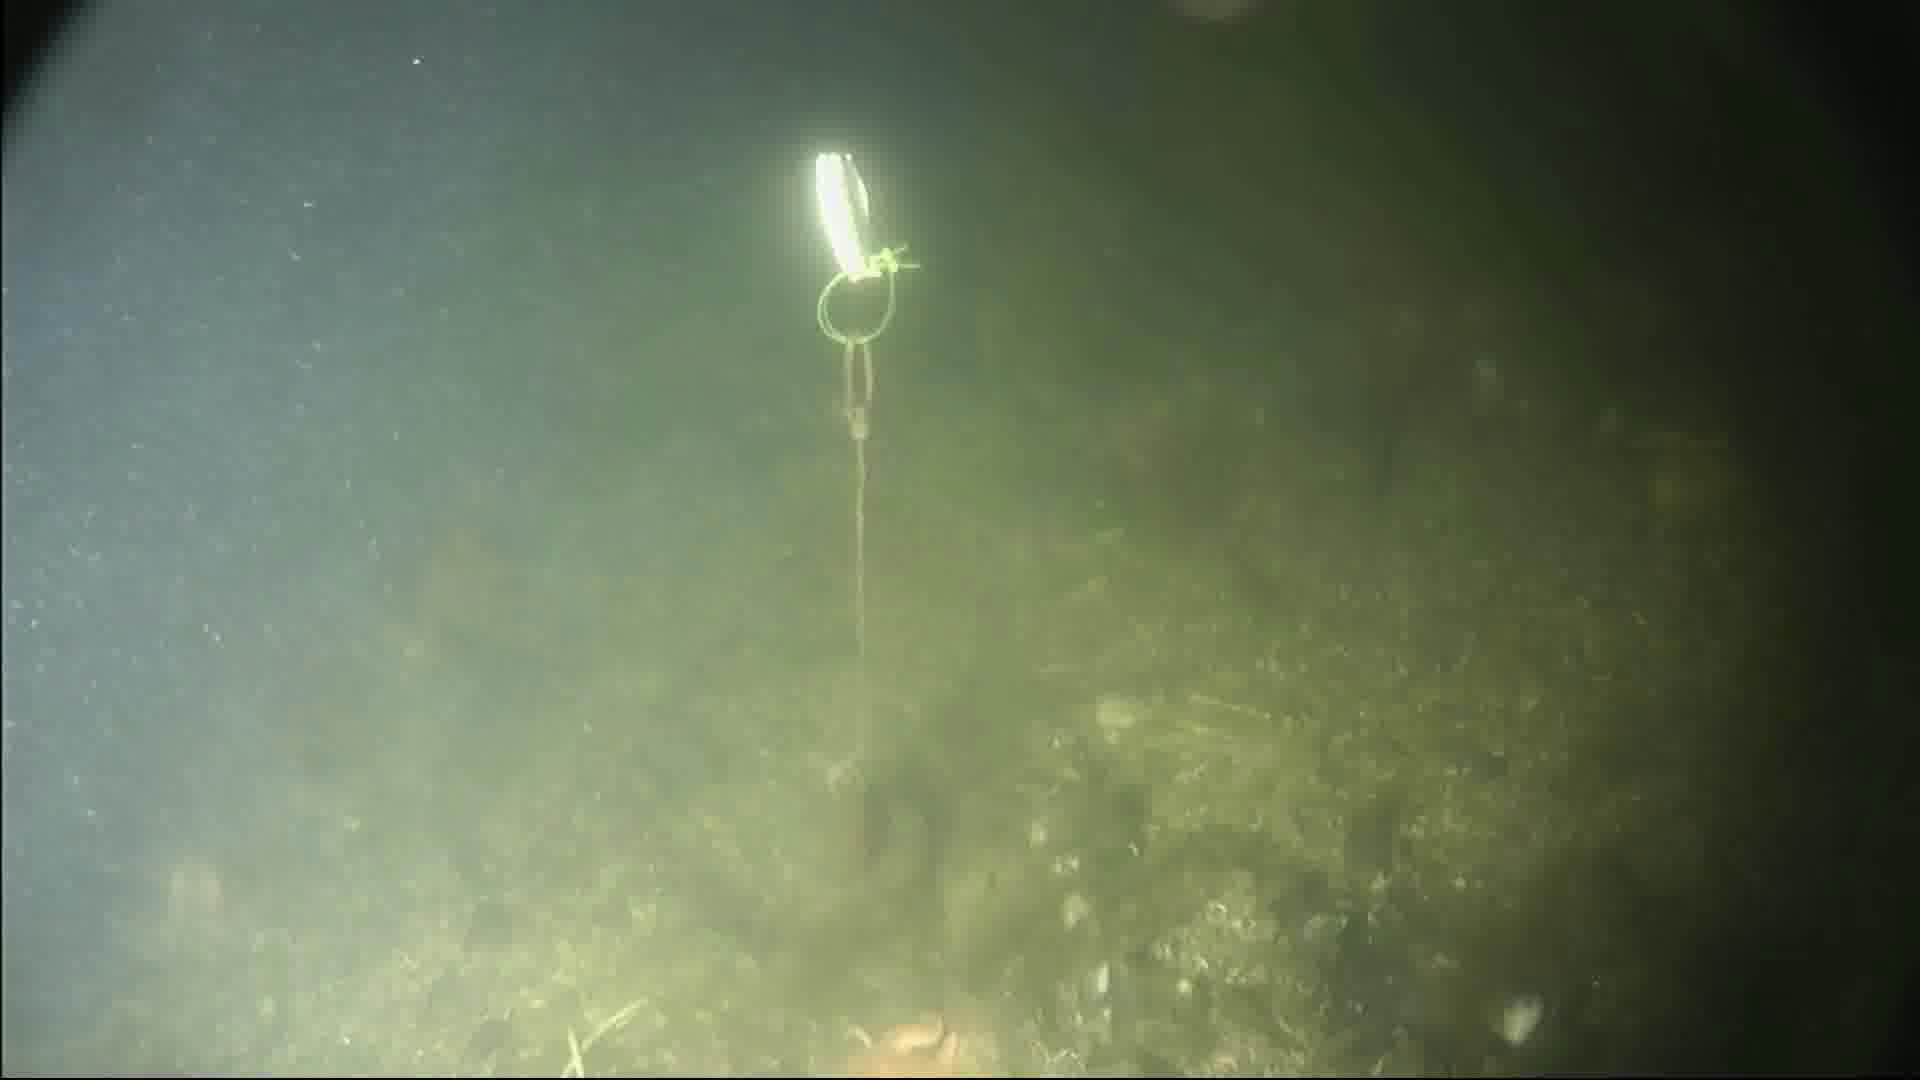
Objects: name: fish
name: crab
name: starfish